Eungai, New South Wales

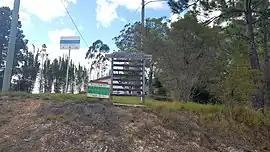
Eungai District Hall, 2023

Eungai (postcode 2441) is a town on the mid-North Coast of New South Wales, Australia. It is made up of two localities, Eungai Creek and Eungai Rail, although both have the same postcode. The Eungai district is midway between Sydney (500 km) and Brisbane, midway between Port Macquarie (90 km) and Coffs Harbour, and midway between Kempsey (20 km) and Macksville. (see ) It is in the Nambucca Valley. It has a population of 605 in the 2021 census.